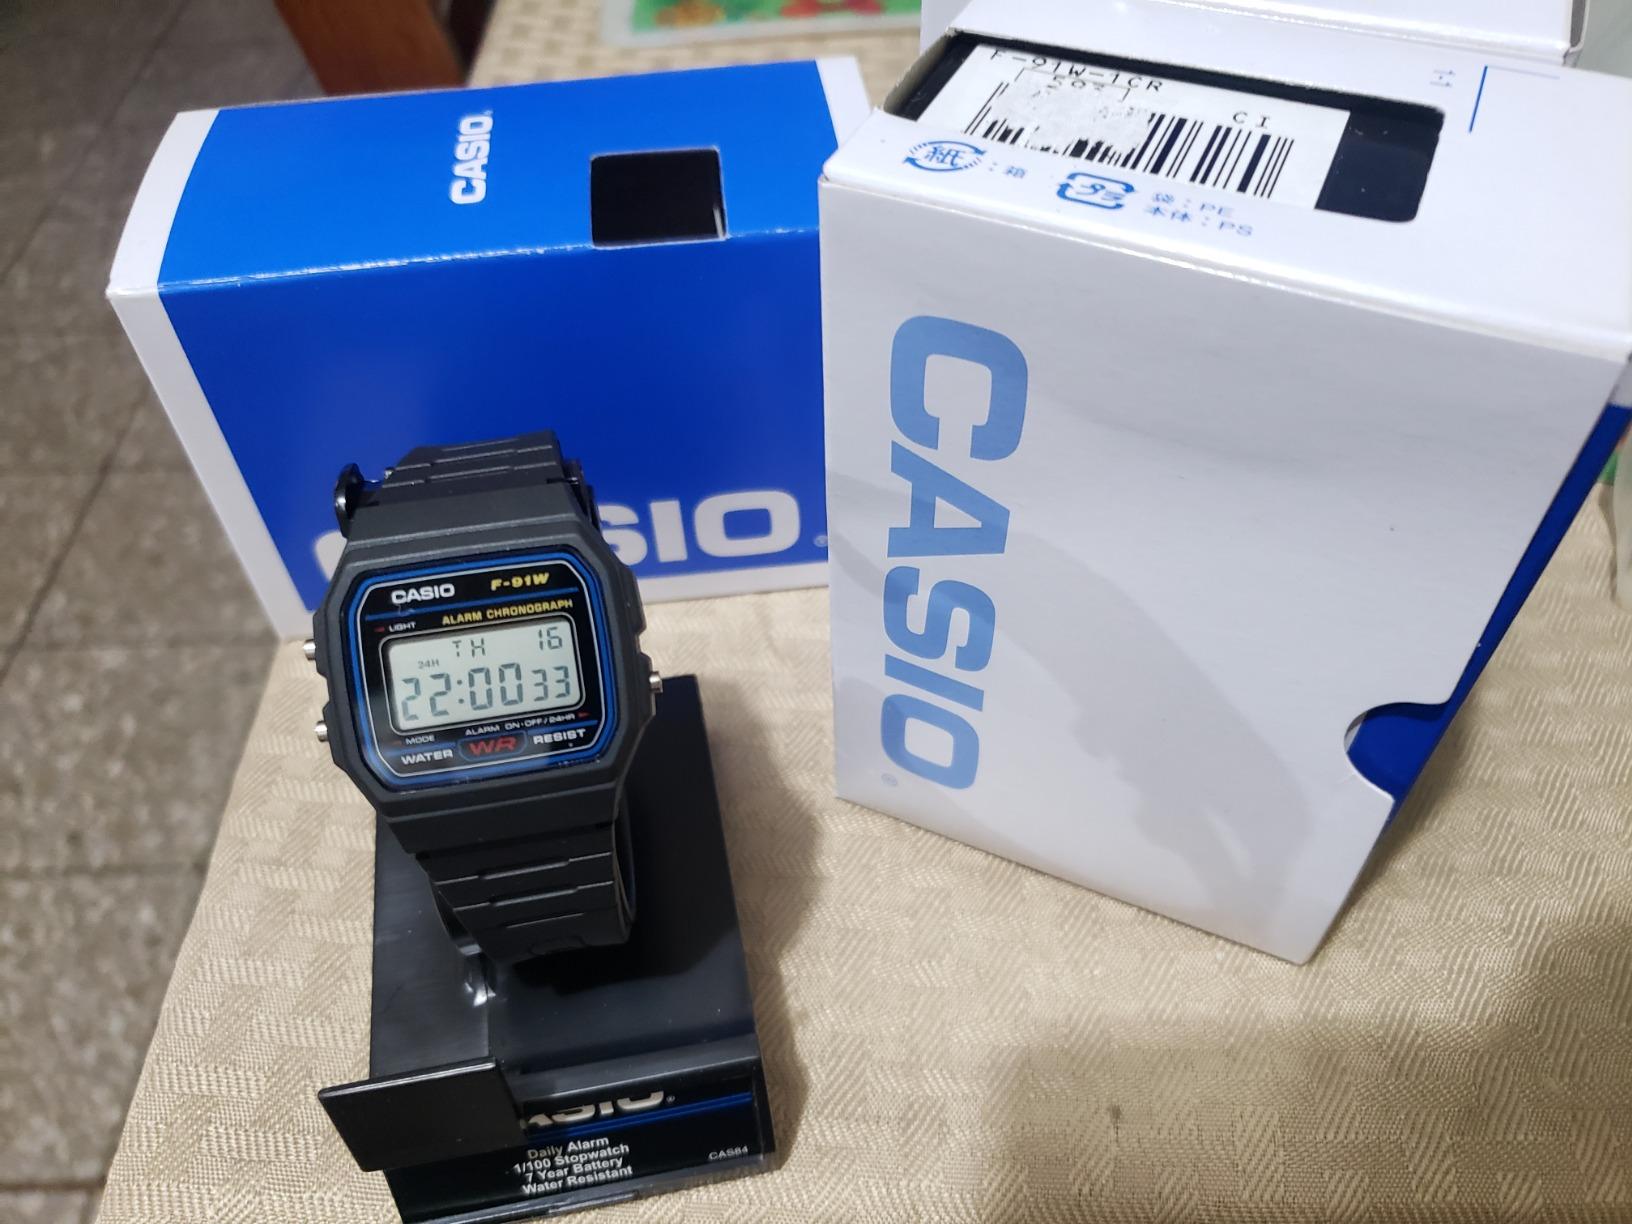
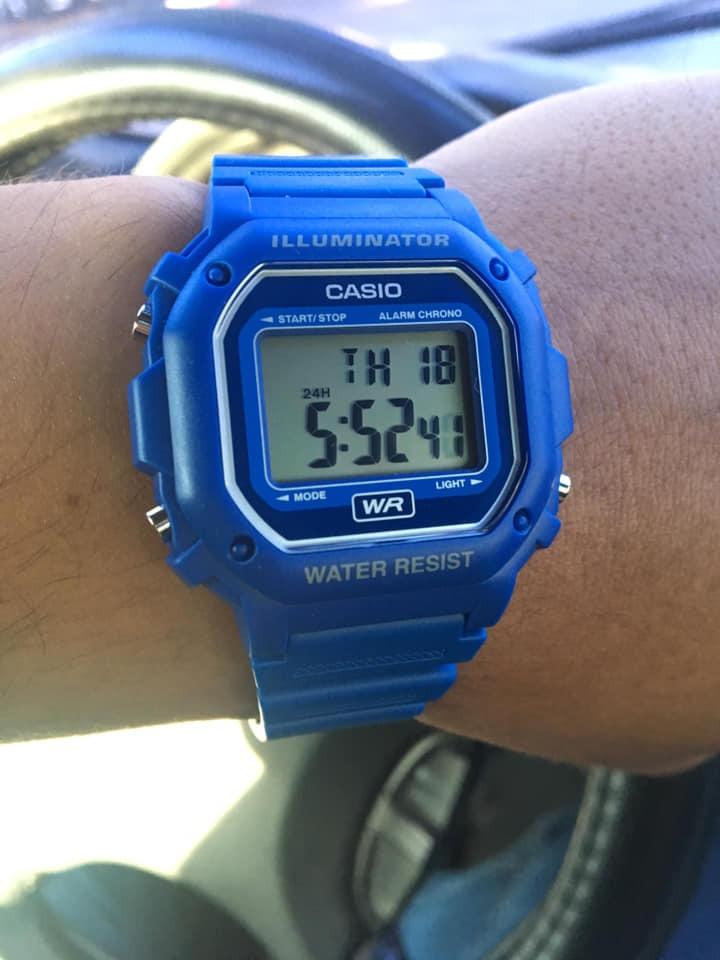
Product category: accessories_watch
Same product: no